Sandrine Martinet

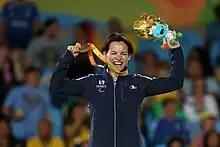
Martinet at 2016 Rio Paralympics

Sandrine Martinet (born 10 November 1982, in Montreuil, Seine-Saint-Denis), born Sandrine Aurières and also known as Sandrine Aurières-Martinet, is a Paralympic judoka who won a gold medal for France at the 2016 Summer Paralympics. She has also won four silver medals for France at Paralympic games.